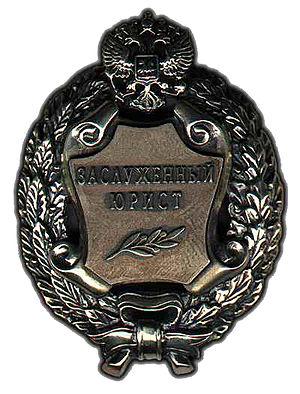
Les titres honorifiques de la fédération de Russie sont des honneurs décernés par l’État aux citoyens de la fédération de Russie pour des réalisations professionnelles, sociales ou de valeur exceptionnelles.